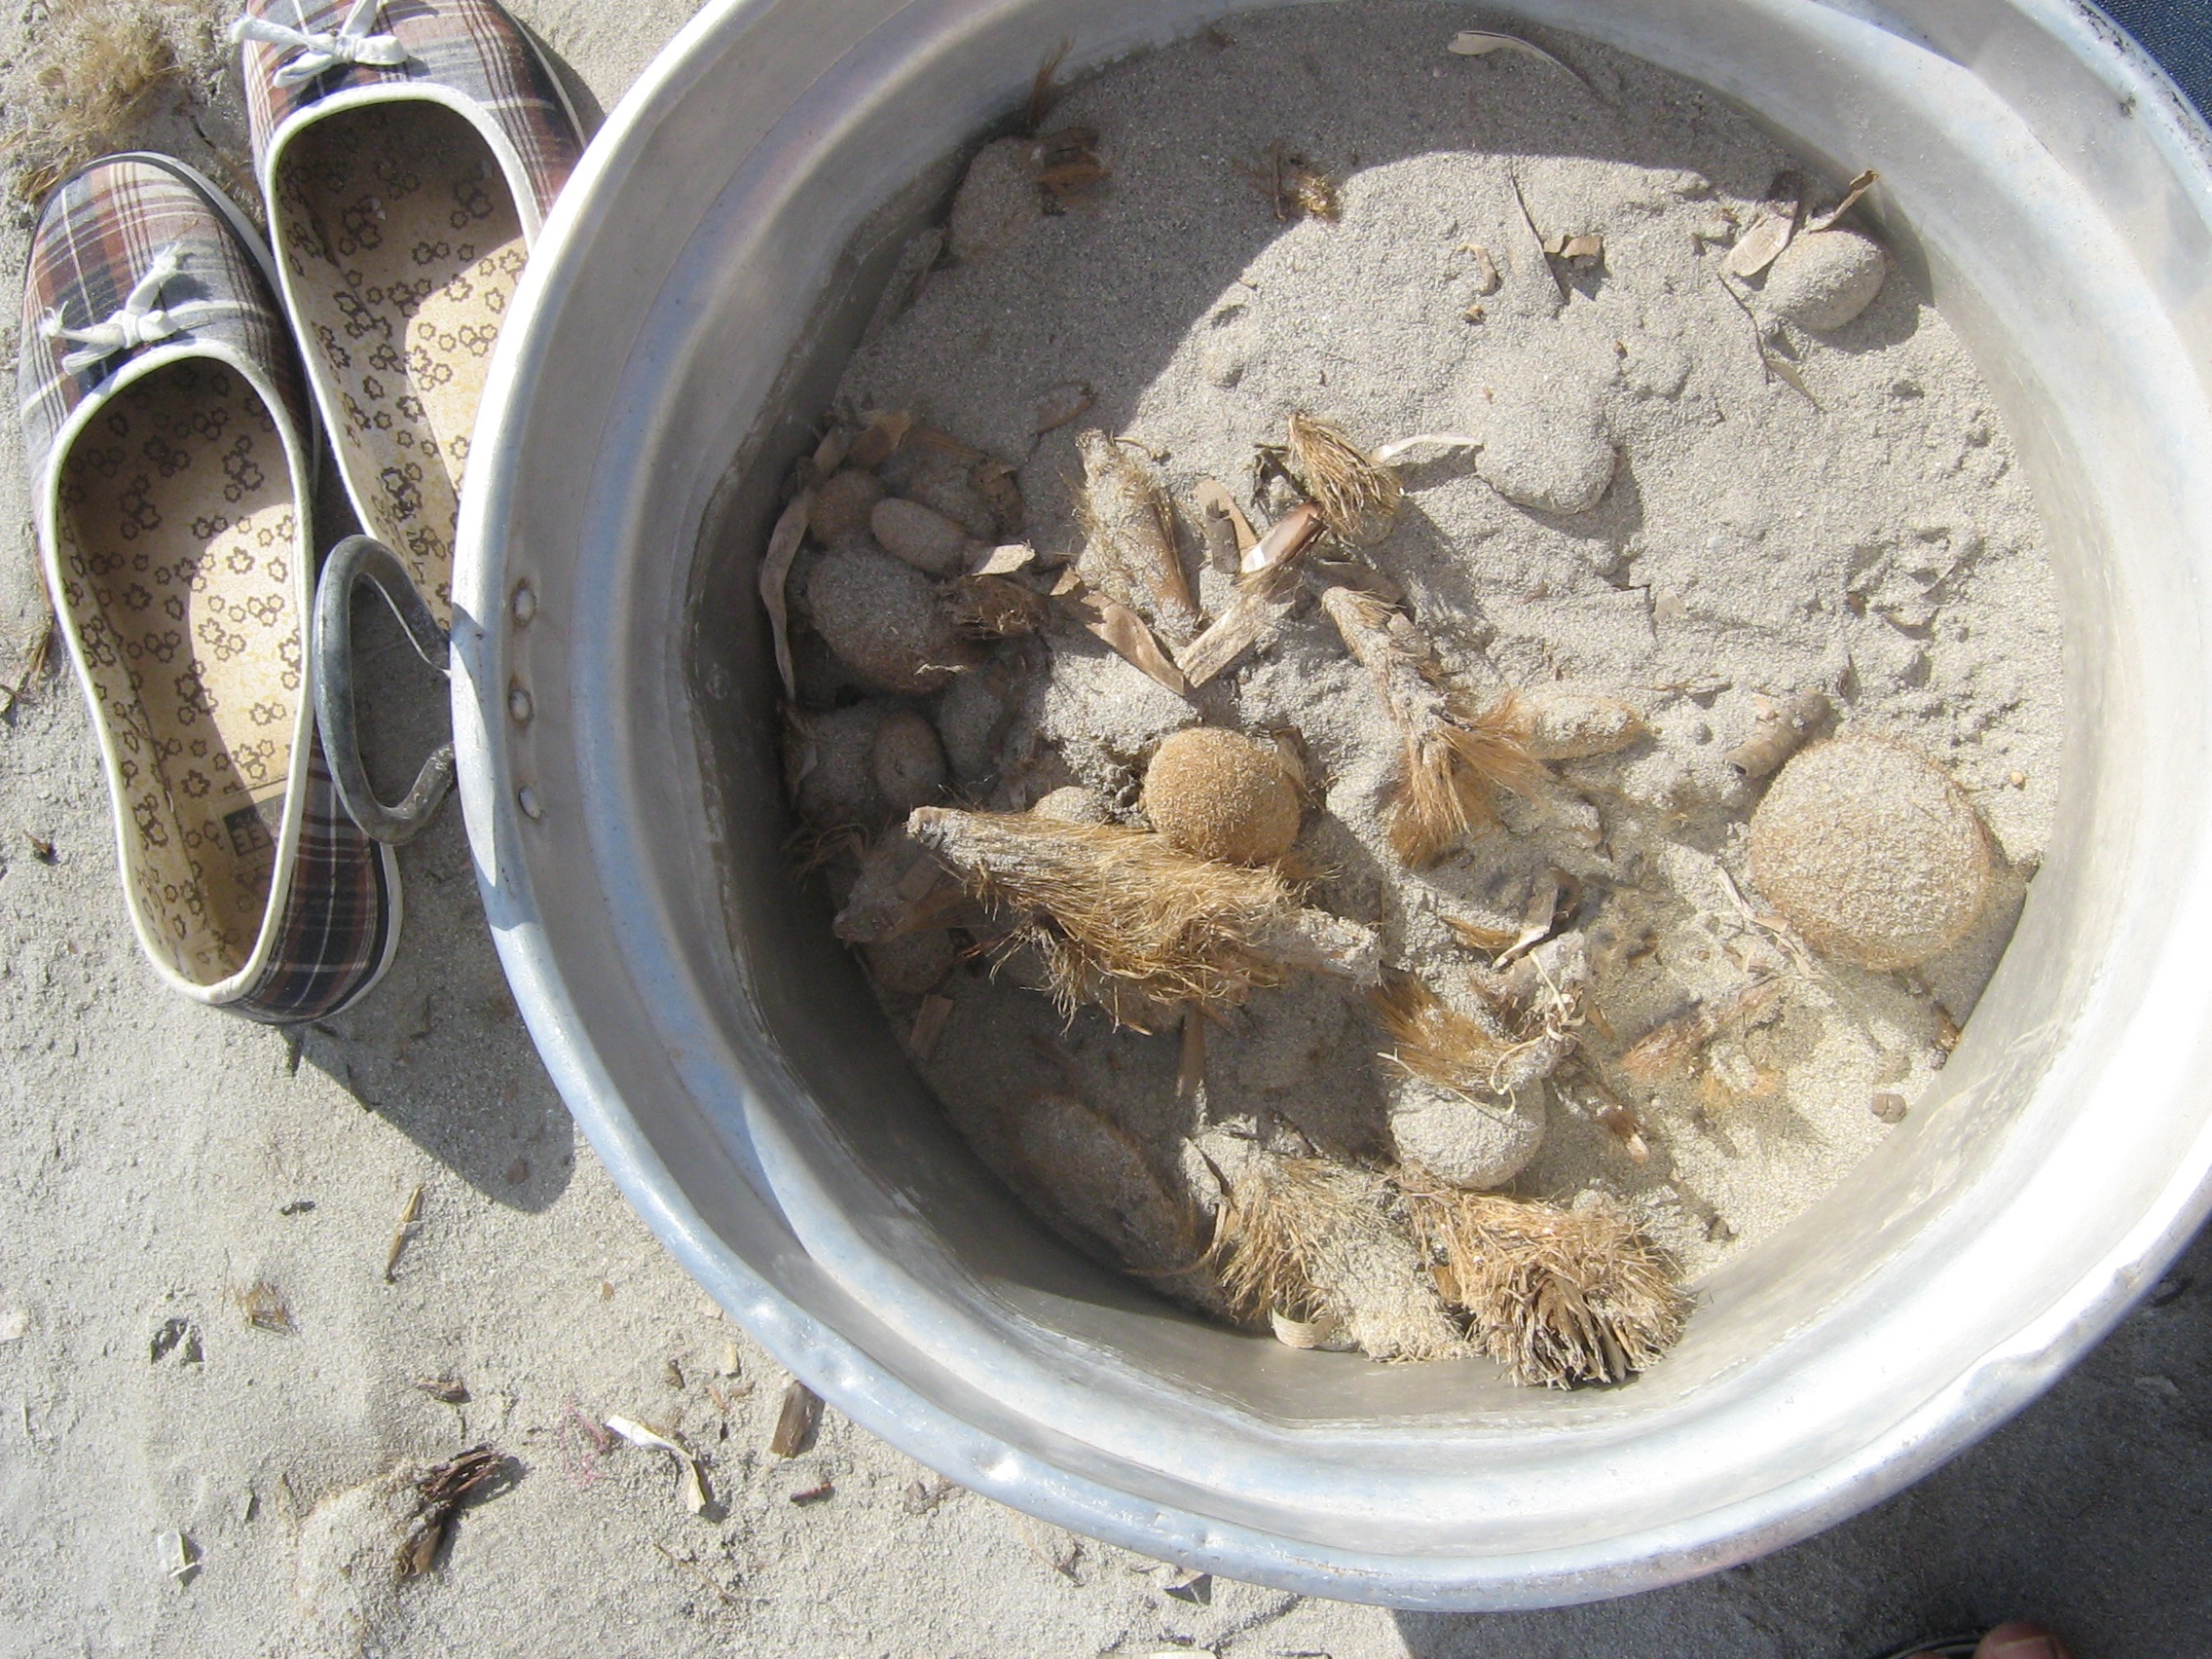
beach, sand, summer, dish, meal, food, produce, breakfast, close, playful, shoes, wait